Lokmanya Tilak Terminus–Coimbatore Express

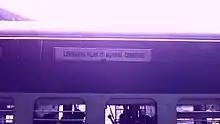
Coachboard of Mumbai LTT Coimbatore Express

Lokmanya Tilak Terminus–Coimbatore Express (train number: 11013/11014) is a daily express train of Indian Railways and operated by Central Railway zone, running between Lokmanya Tilak Terminus (Mumbai) and Coimbatore Junction.